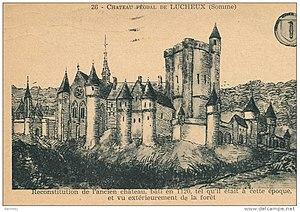
Château de Lucheux
Le château de Lucheux est situé sur le territoire de la commune de Lucheux au nord du département de la Somme.